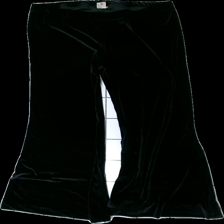
View: front
Type: Trousers
Category: Ladies
Brand: Indiska
Colors: Black
Material: 100% polyester
Cut: Regular
Size: XL
Season: All
Damage location: middle right
Price range: 50-100
Recommended usage: Reuse
Description: svarta sammetsbyxor, lite luddiga